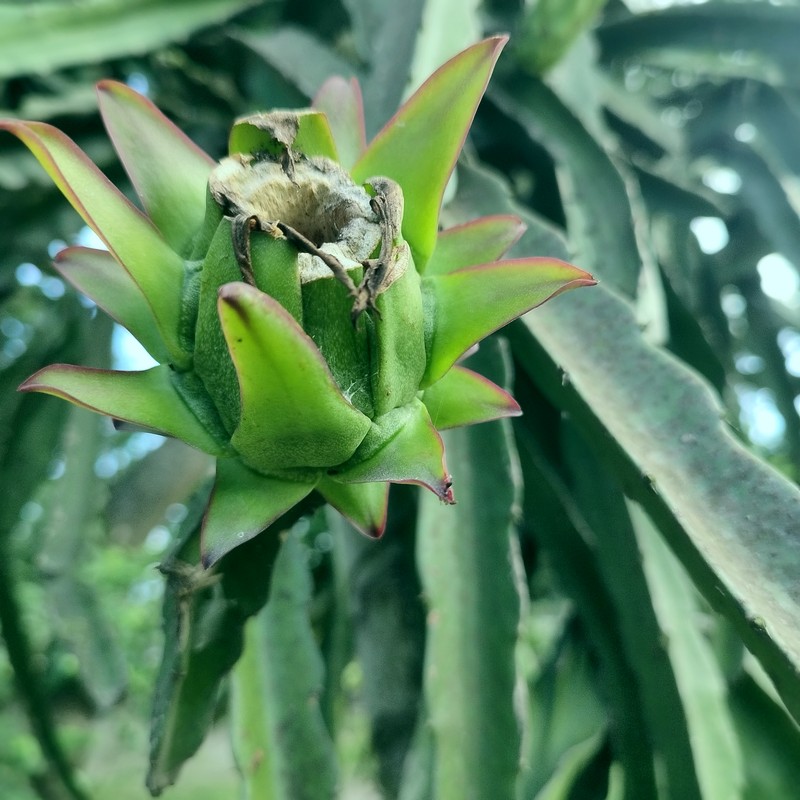
Label: Immature Dragon Fruit